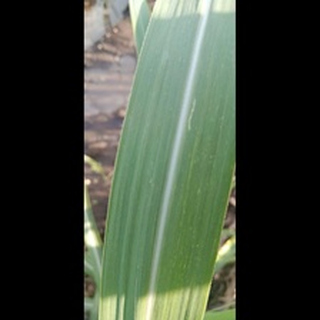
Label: healthy_sugarcane